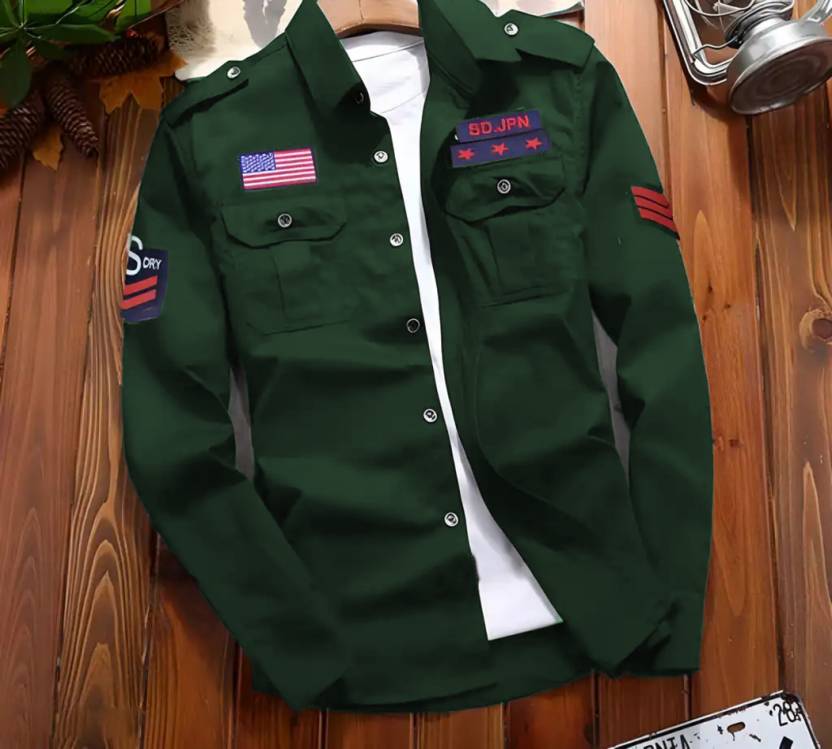
Product: Men Regular Fit Solid Spread Collar Casual Shirt
Price: ₹438
Colors: Dark Green
Pattern: Solid
Description: Flipkart brand Plus91 is built on the pillars of quality, reliability and affordability, offering a range of lifestyle essentials that help you look good every day.This classic cargo shirt is crafted with precision in 100% pure cotton.This shirt comes in a range of colors to choose for any casual or formal occasion. To complete the look, pair it with an elegant solid trouser and brown leather shoes for a lasting impression. Now, look good every day with Symbol fashion essentials.